W.T.F. (South Park)

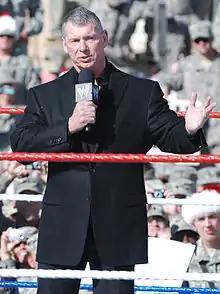
A man with short gray hair wearing a black suit jackets and black pants speaks into a microphone while standing in the middle of a wrestling ring, gesturing with his left hand. Behind him, a crowd of men wearing army camouflage uniform watches.

Vince McMahon, in 2009 the chairman of World Wrestling Entertainment and occasional professional wrestler himself, is featured prominently in "W.T.F." Various aspects of the World Wrestling Entertainment company are featured in "W.T.F." John Cena and Edge, professional wrestlers who have both worked for the WWE, appear in a match against each other. Both are portrayed by voice actors, not the actual wrestlers themselves. The South Park boys host a "W.T.F. Smackdown" event, a reference to the "WWE SmackDown" television program. Tolkien's W.T.F attire resembles the attire of WWE wrestler R-Truth. A wrestling try-out held by the boys resembles scenes from the Broadway musical "A Chorus Line", which involves Broadway dancers auditioning for spots on a chorus line. One of the people trying out sings a musical number about why he wants to be a wrestler, which parodies the song "Nothing" from "A Chorus Line". The episode also includes references to the musical "Fame", the film "Waiting for Guffman" and the reality television series "American Idol". When Cartman and Kenny order a meeting with Stan and Kyle to discuss the wrestling league, they meet at a Sizzler, a steak- and seafood-restaurant chain.